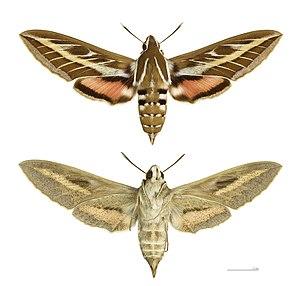
Hyles est un genre d'insectes lépidoptères de la famille des Sphingidae, de la sous-famille des Macroglossinae, tribu des Macroglossini, sous-tribu des Choerocampina.